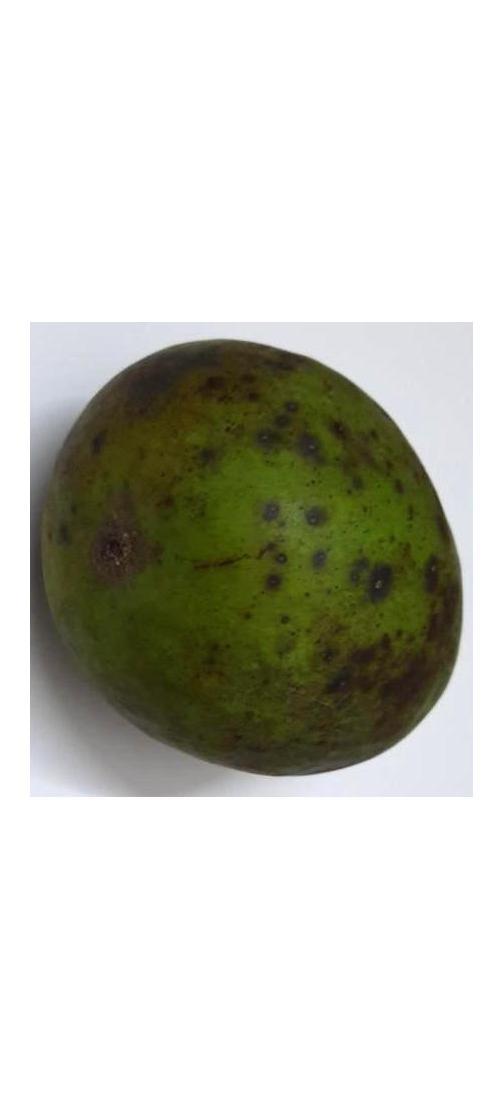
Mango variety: Harivanga